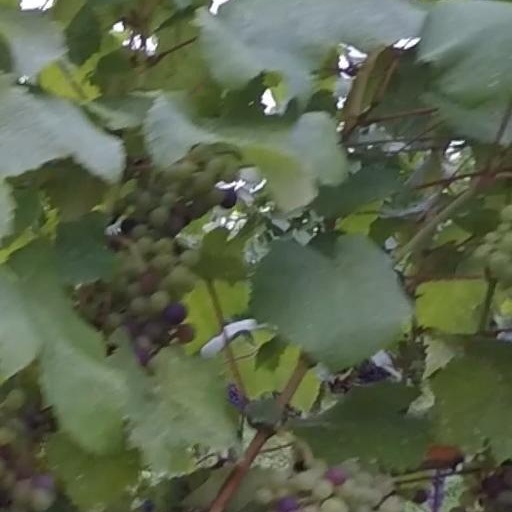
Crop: grape